Hongqihegou station

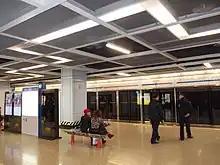
Line 3 platform

Hongqihegou is an interchange station between Line 3 and Line 6 of Chongqing Rail Transit in Chongqing Municipality, China, which opened in 2012. It is located in Yubei District.